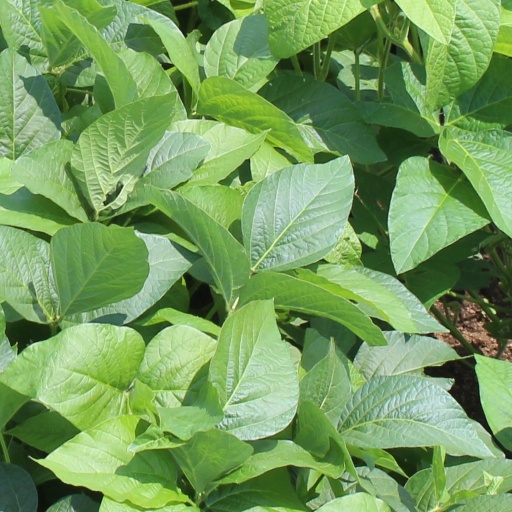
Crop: soybean